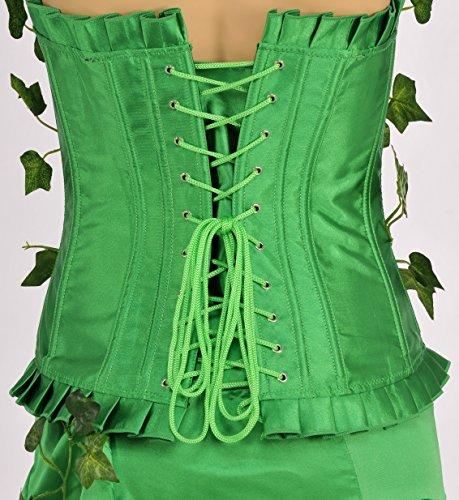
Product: DC Comics Poison Ivy Deluxe Costume, Green, Large
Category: Clothing, Shoes & Jewelry | Costumes & Accessories | Women | Costumes & Cosplay Apparel | Costumes
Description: Deluxe officially licensed DC Comics Poison Ivy costume with corset, skirt, pantyhose, headband, and glovelettes packaged in reusable garment bag.
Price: $78.39